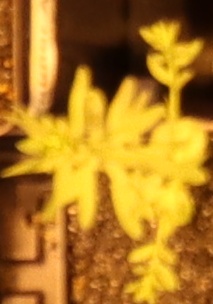
Label: Flax